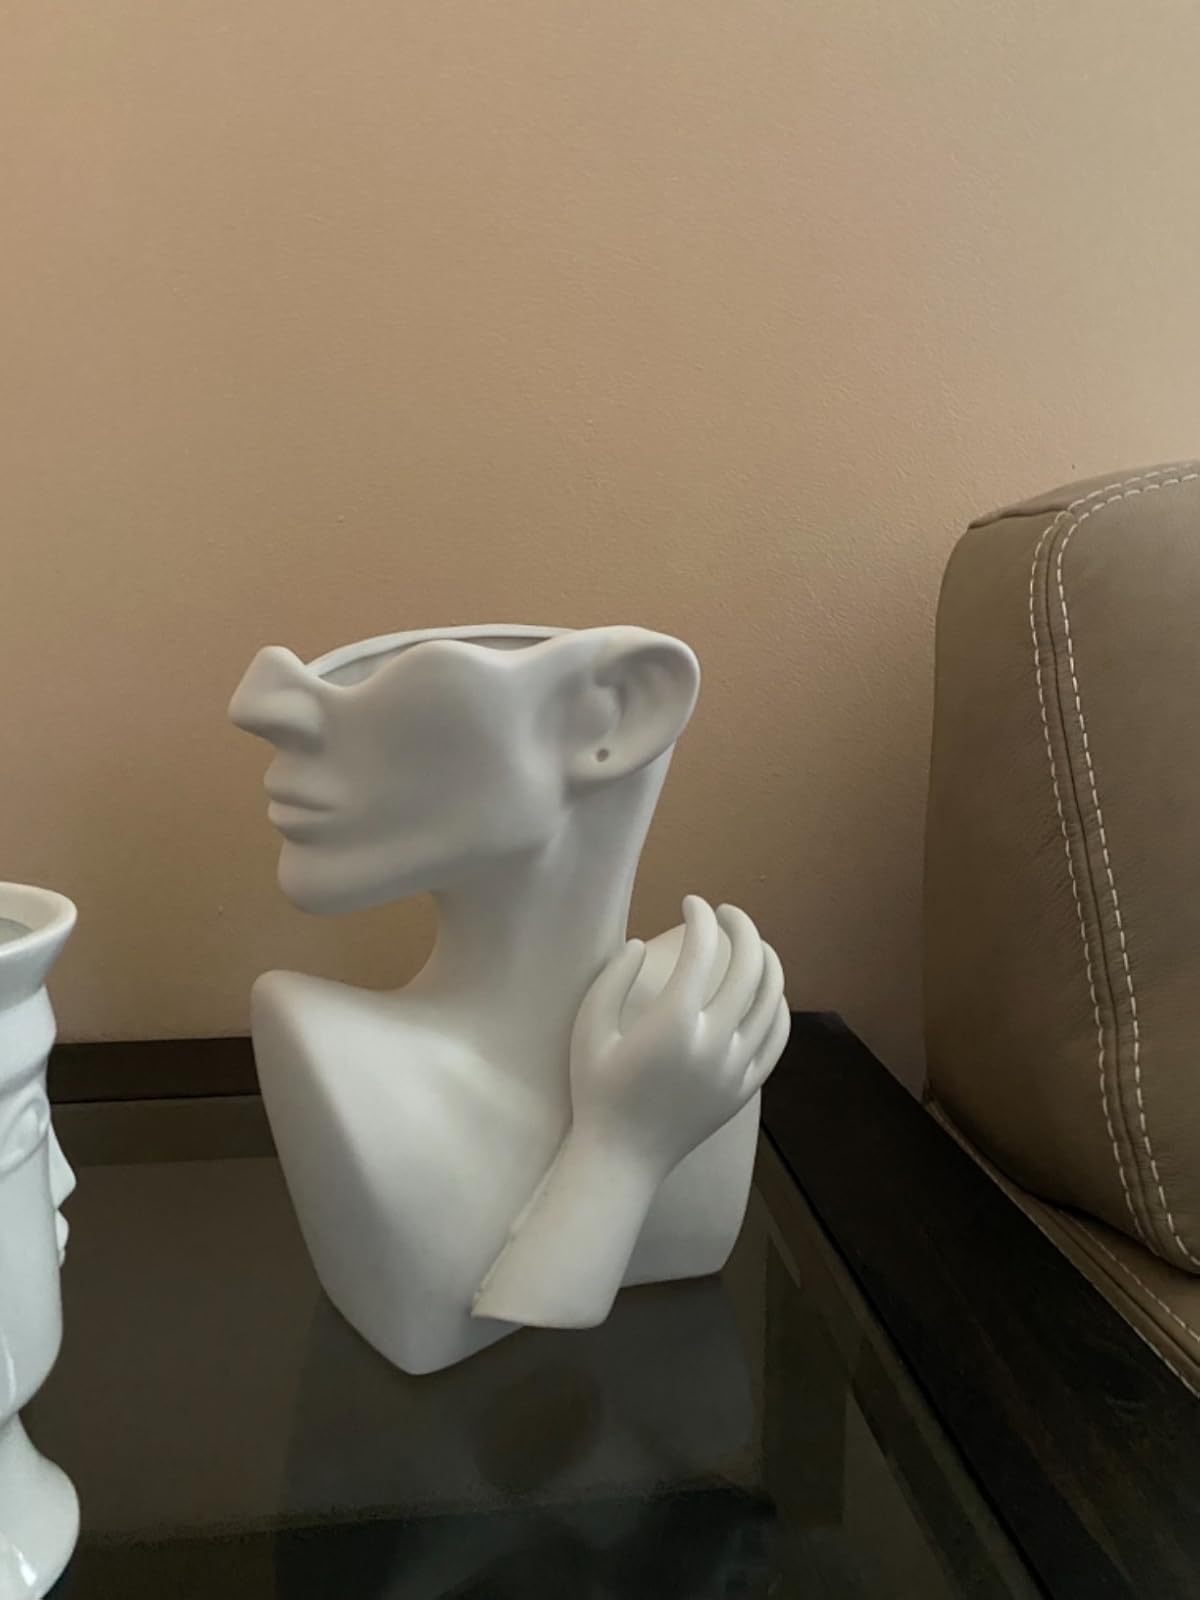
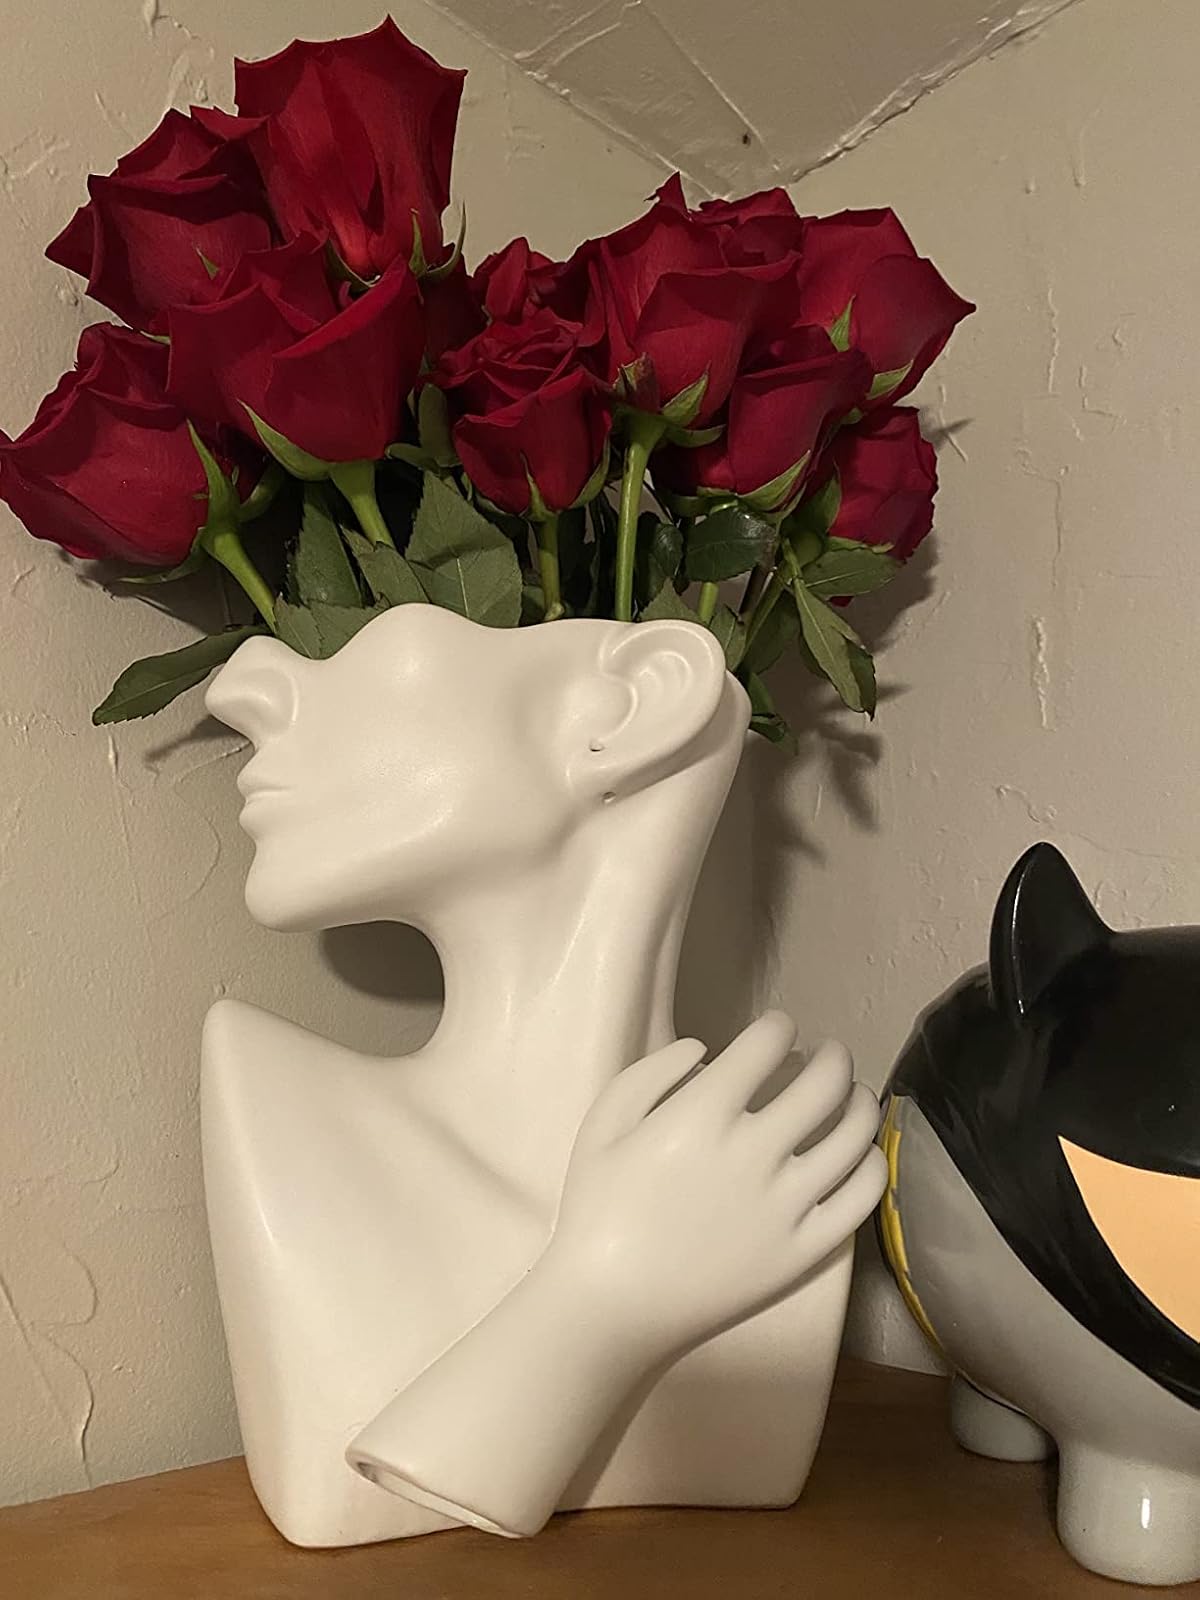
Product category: vase
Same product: yes